Roderick Walker

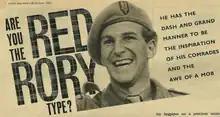
Major Walker after the siege

Walker later went on to command 23 SAS (TAVR) a service involving him in training potential "stay-behind" parties in northwest Europe in the event of a Warsaw Pact attack. He was appointed OBE on conclusion of his command. He returned to intelligence work and after promotion to brigadier became a deputy commander of a military district in England, before being promoted to Security Chief for the Army North of the Border, during this time he was convinced that Soviet Union Spetznaz operatives had carried out detailed reconnaissance of targets in Scotland in the guise of long-distance drivers.